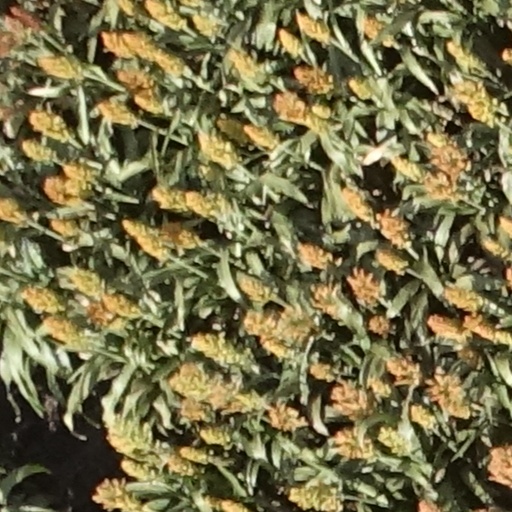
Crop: sorghum